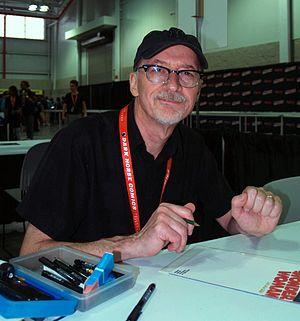
Kevin Nowlan, est un encreur, dessinateur, coloriste et un scénariste américain de comics.